Maw and Paw

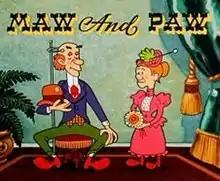
Maw and Paw (art by Walter Lantz Studios).

Maw and Paw are animated characters created by Walter Lantz, who made their first appearance in the cartoon "Maw and Paw" in 1953. Their final appearance was in 1968, in "Feudin Fightin-N-Fussin". They are based on the Universal's popular live-action "Ma and Pa Kettle" film series.